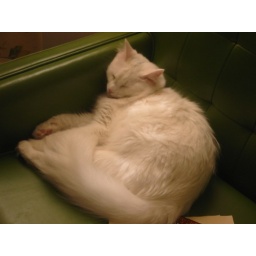
sleeping in the favorite green chair